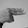
ASL letter: H